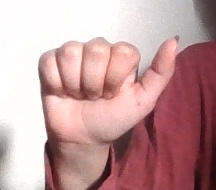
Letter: dhad